Moon Jae-in

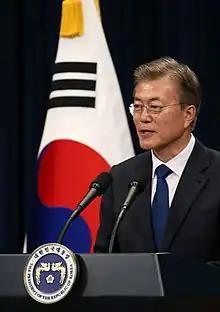
Moon at his first press conference as president in 2017

Moon was considered the frontrunner to win Korea's 2017 presidential election, which would be the 19th term of the country's presidency, following the impeachment and removal of Park Geun-hye. The election had originally been scheduled for December 2017, but was brought forward to May 2017 in order to ensure that they would take place within 60 days of Park's removal, as required by the Constitution.